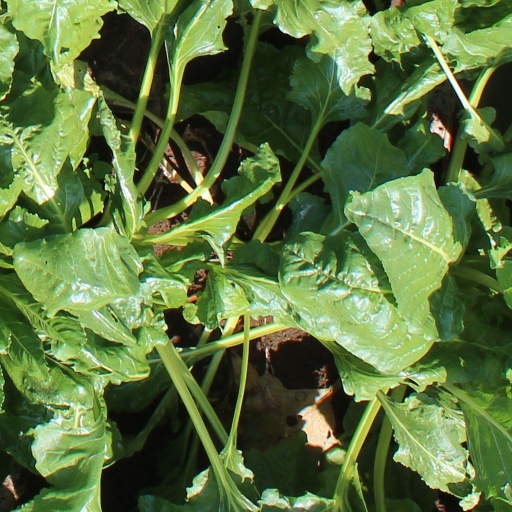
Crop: sugar beet